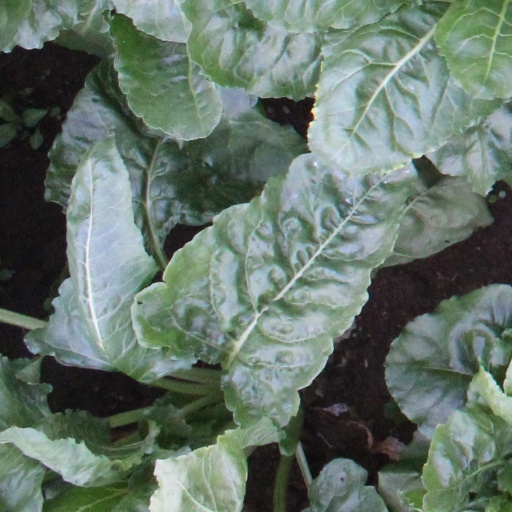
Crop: sugar beet